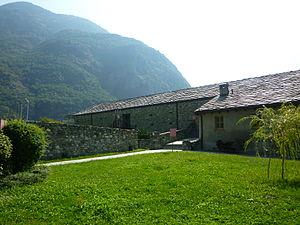
Centre polyvalent de la Murasse - Verrès (Vallée d'Aoste)
Verrès est une commune de la Vallée d'Aoste, en Italie.